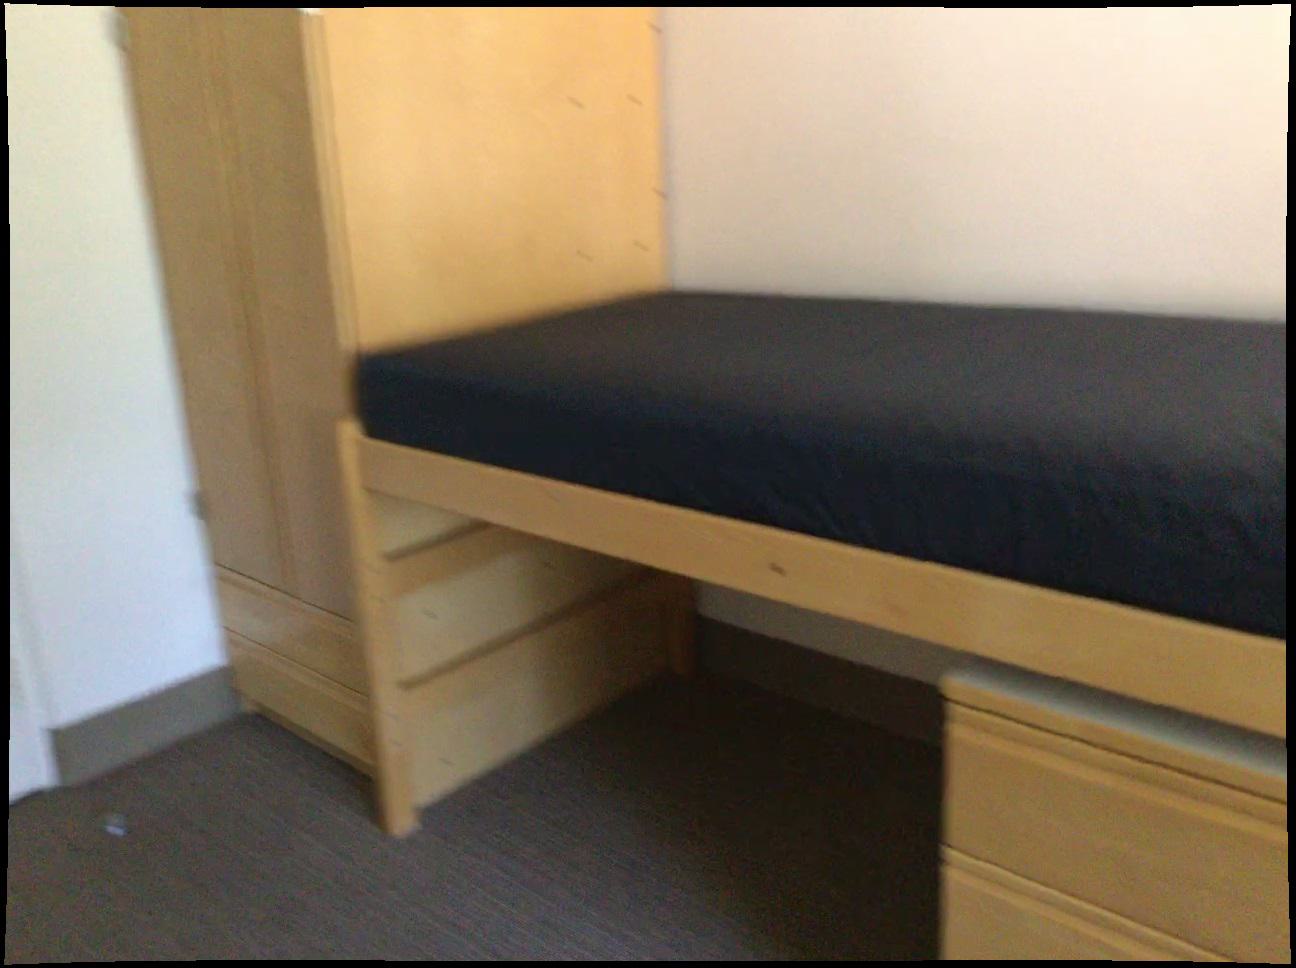
Question: Can the door fit behind the dresser from the world's perspective? Final answer should be yes or no.
Answer: Yes